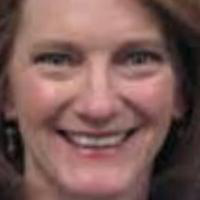
Age group: age 41-55